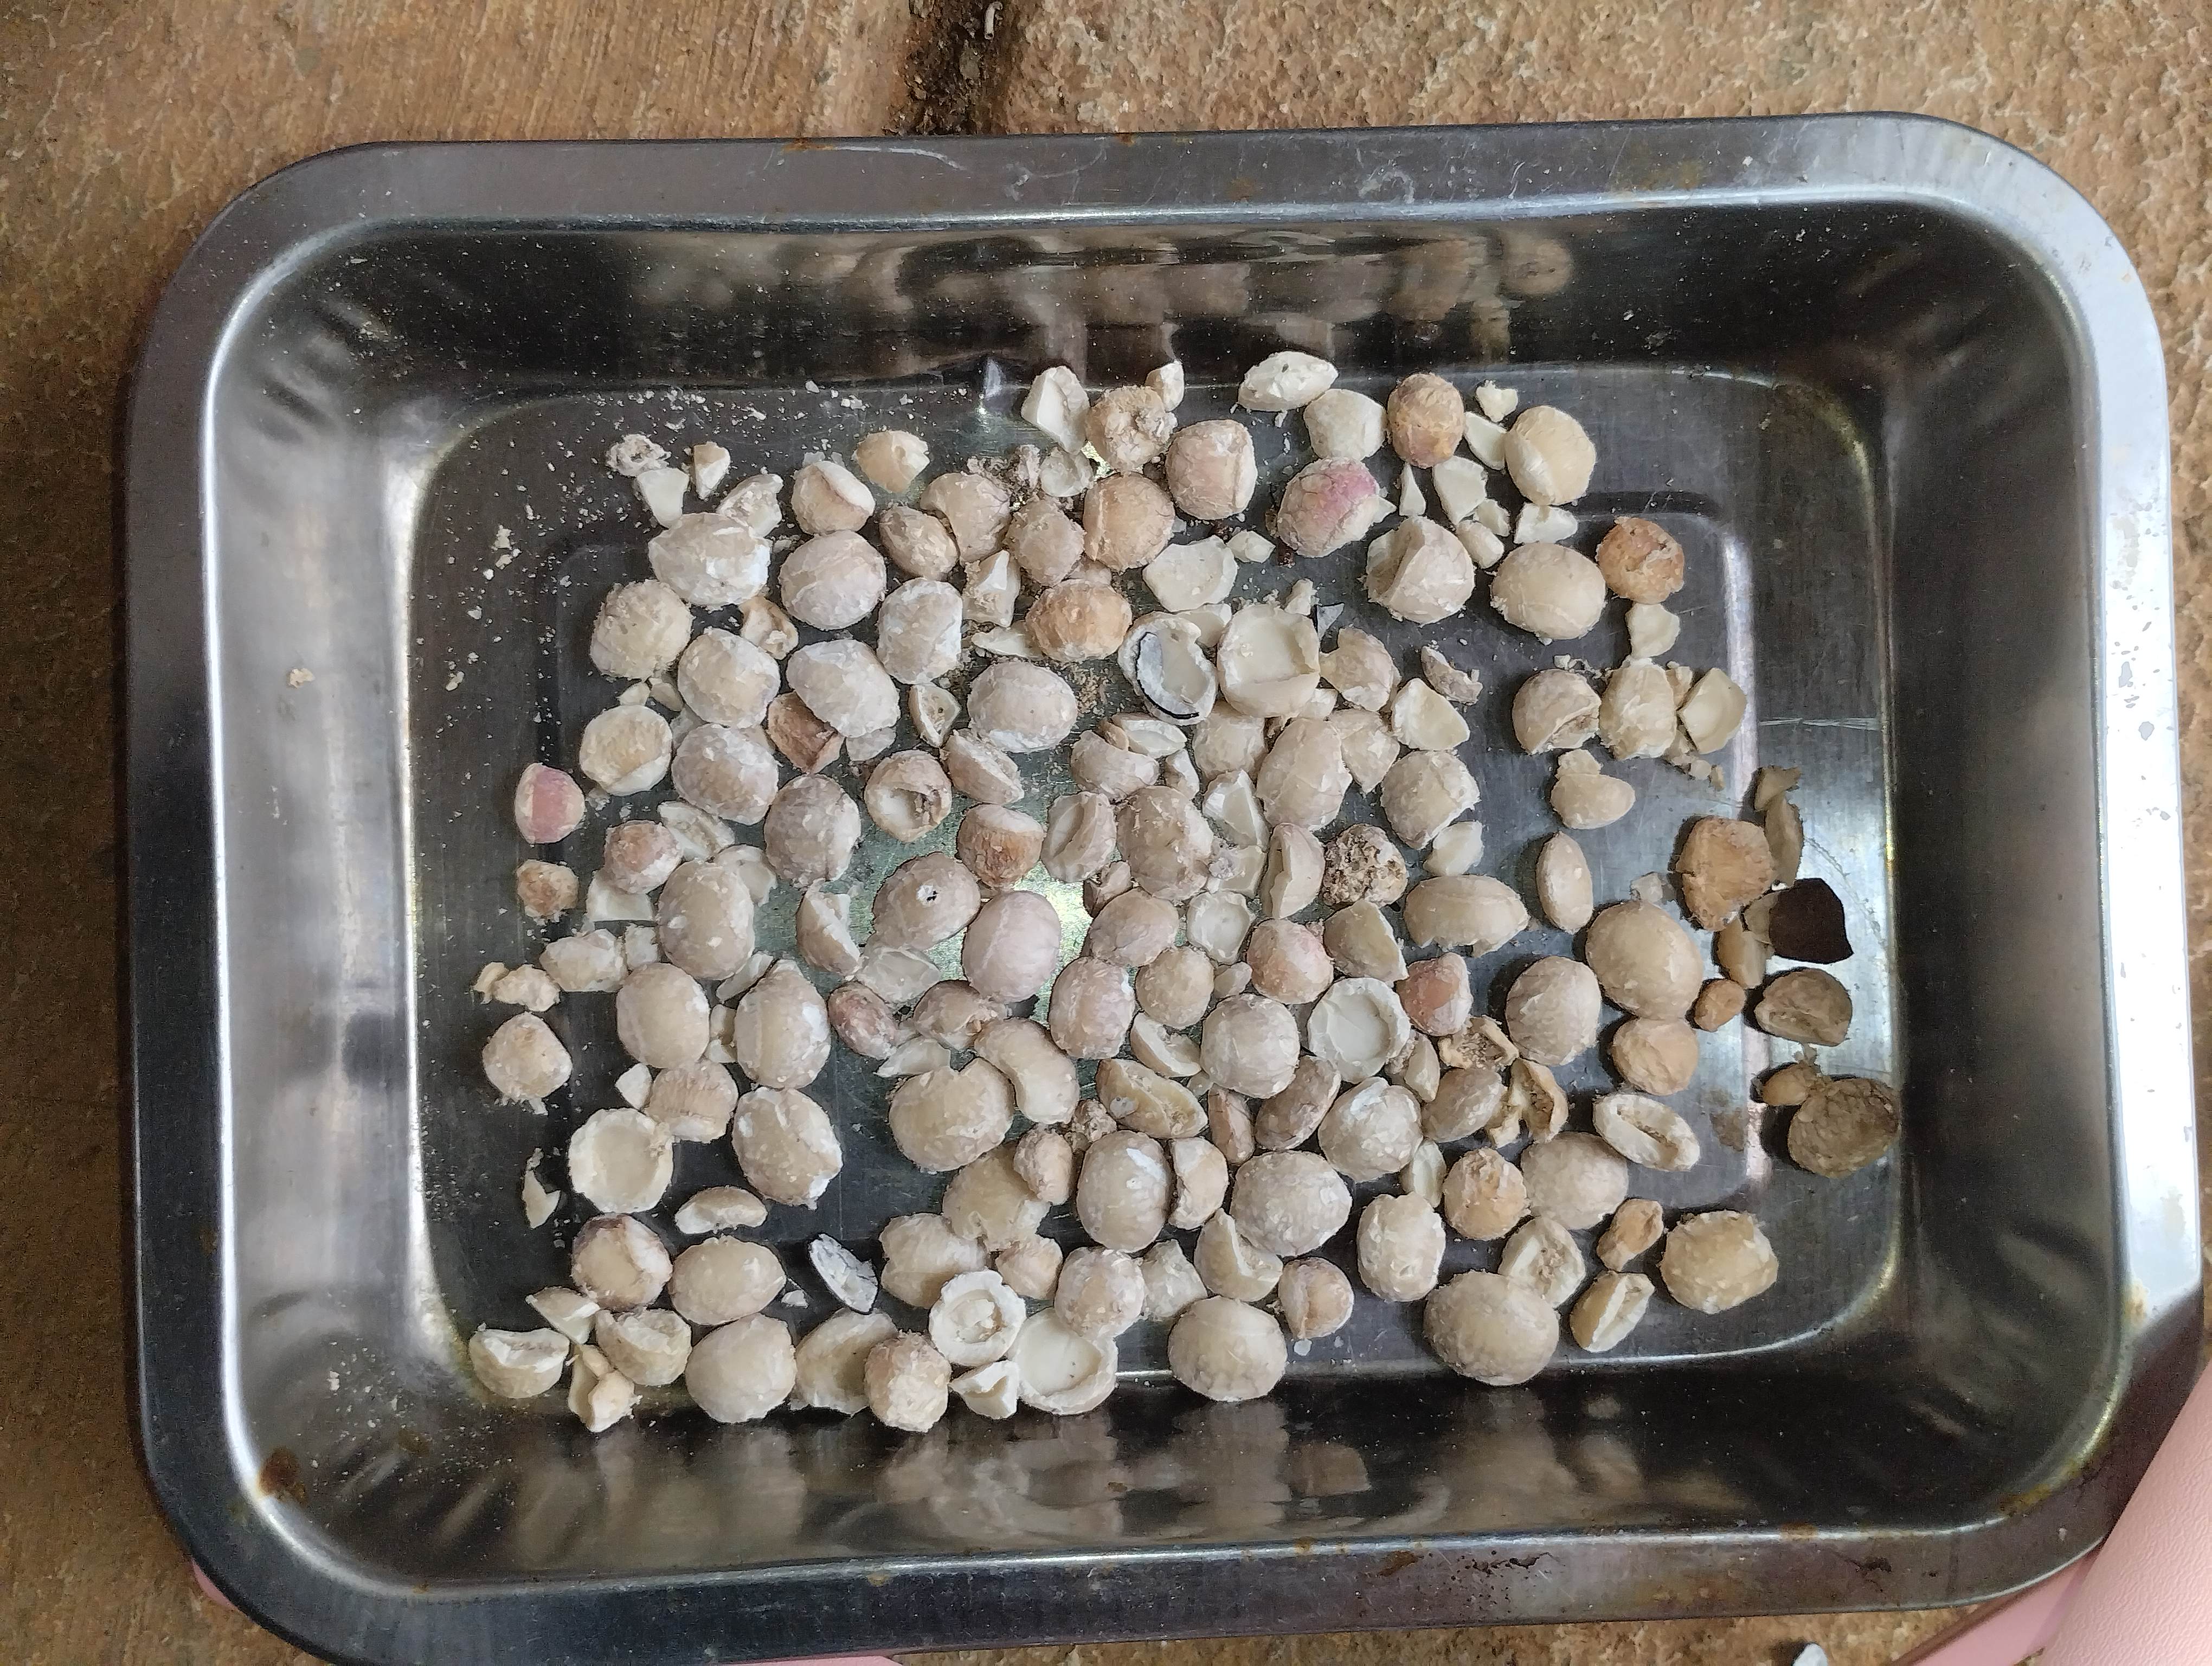
Label: rusak (damaged seed)